Sovremennik (1911–1915)

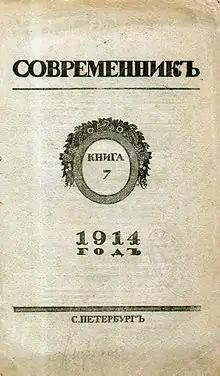
"Современник"

Sovremennik ("The Contemporary") was a Russian monthly magazine of "literature, politics, science, history, art and social life". It was published from 1911 to 1915 in Saint Petersburg. Its political philosophy was a cross between Narodism and Marxism. The first editor was Alexander Amfiteatrov with the support of Maxim Gorky who withdrew under the influence of Vladimir Lenin.